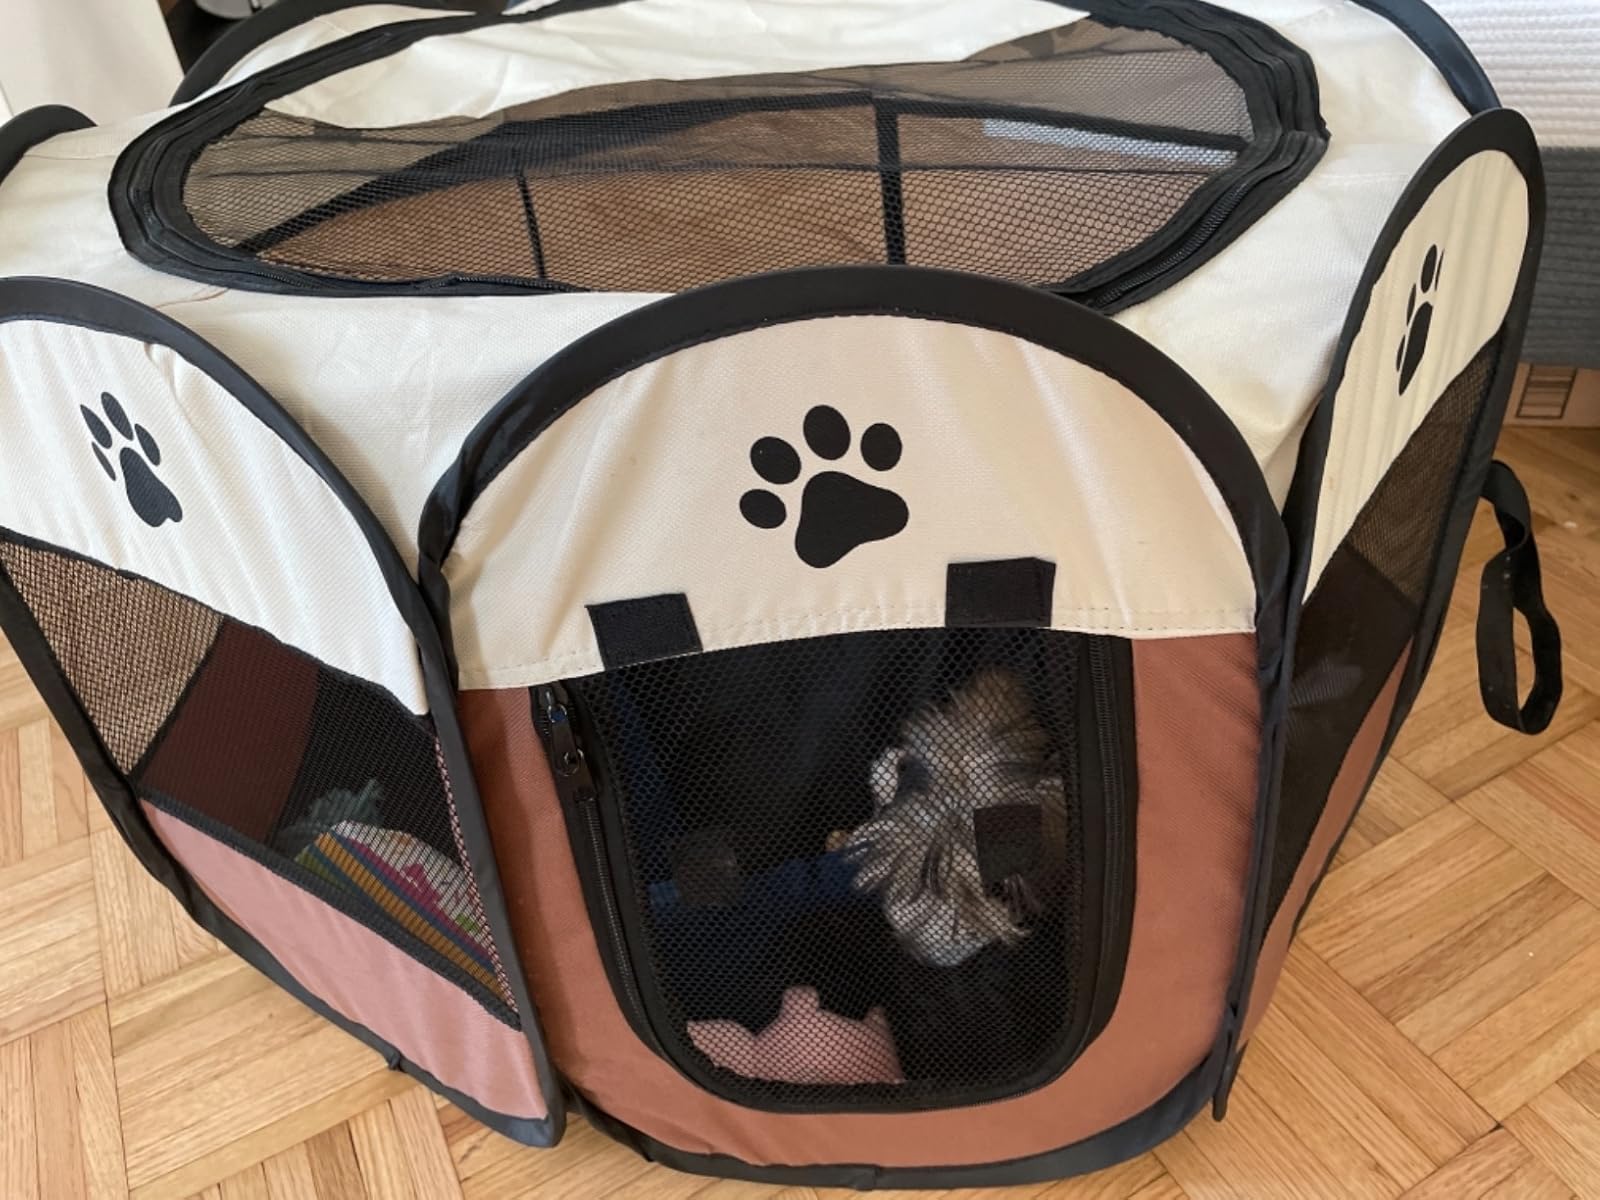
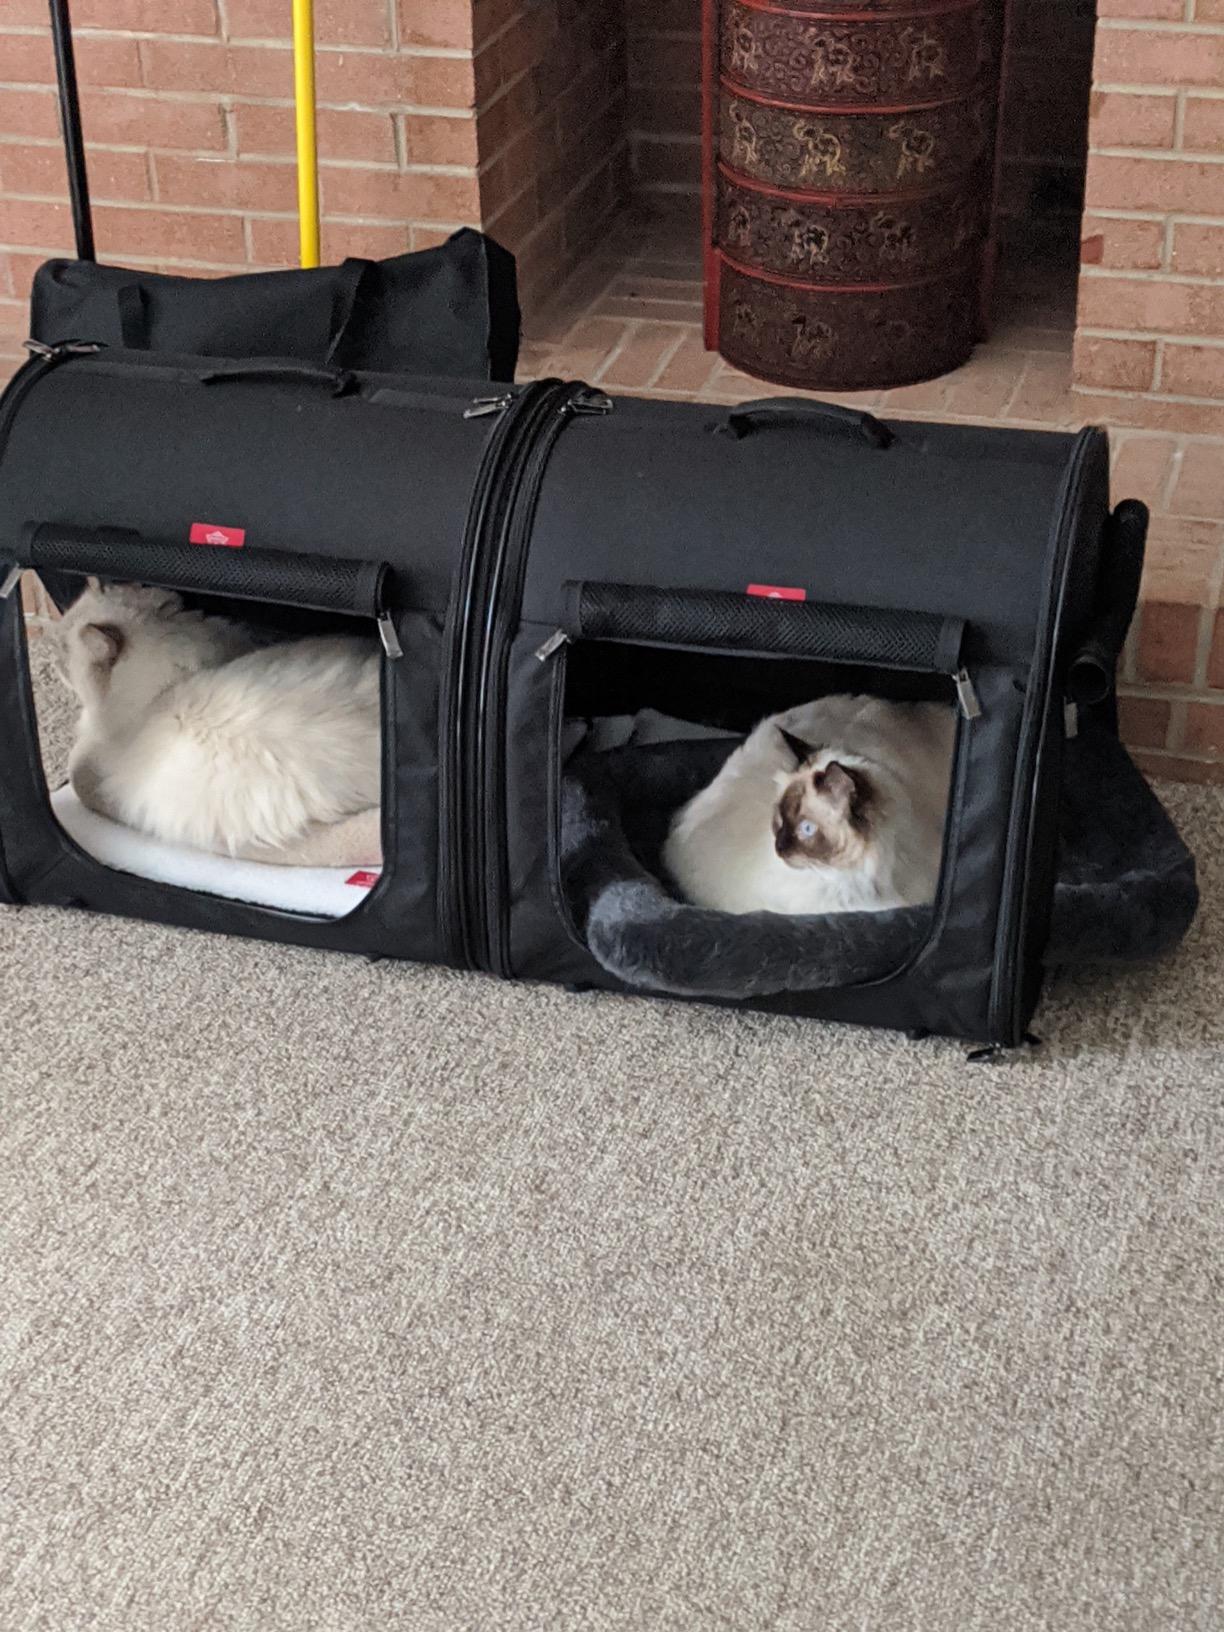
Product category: items_kennel
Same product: no